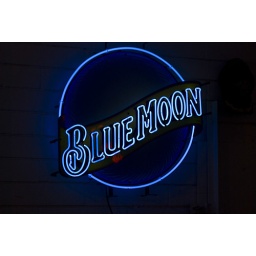
Neon sign in VFW bar